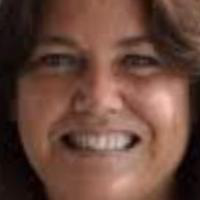
Age group: age 21-30